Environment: real
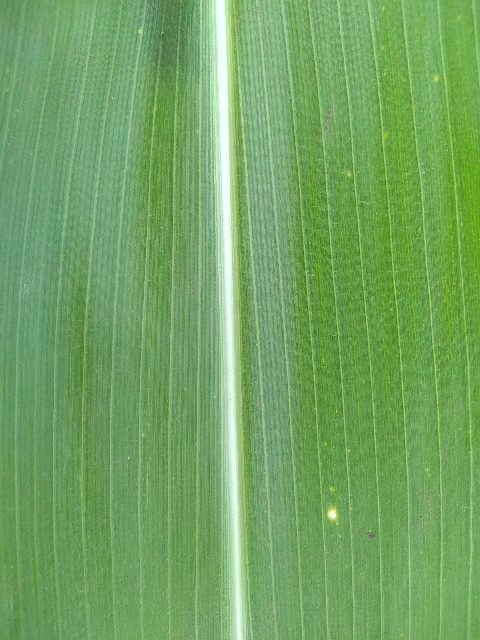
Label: healthy